Nintendo Entertainment System models

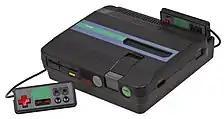
The second version of the Twin Famicom in black (AN-505-BK)

The is a home video game console produced by Sharp. It was exclusively released in Japan on July 1, 1986, at an introductory price of ¥32,000. The Twin Famicom is a licensed Nintendo product that combines the Famicom and the Famicom Disk System into a single piece of hardware. Whereas the standard Famicom only has one color combination, the Twin Famicom was initially sold in two colors: red with black highlights (AN-500R), and black with red highlights (AN-500B). A second version of the system was released in 1987 with a slightly different case design, turbo controllers, and two different color schemes; black with green highlights (AN-505-BK) and red with beige highlights (AN-505-RD).